Burger King products

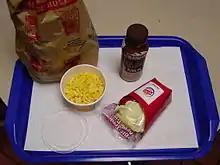
A Burger King kid's meal

To appeal to the adult market, BK offers several sandwiches and other products made with higher-quality ingredients such as whole-breast chicken fillets, Angus beef, and other "premium" ingredients. These sandwiches are usually served on a better-quality roll, such as baguettes or corn-dusted potato rolls. Through 2009 and 2010, the company added other higher-end product such as barbecued ribs, grilled fish, an improved grilled chicken sandwich, and an extra-thick burger called the Steakhouse XT. Several industry publications claimed that these new offerings disrupt the differentiation between the fast-food and casual-dining markets with a combination of taste, competitive pricing, speed of service, and convenience. The adult-oriented products of Burger King and its competitors have been criticized by restaurant industry commentators as a temporary blip. The "indulgent" products are seen as blurring the lines between the fast-food and casual-dining market segments and, while they draw in newer customers looking for value, the effect may only be temporary. The Muslims are permitted to eat the chicken fries and other flavors of chicken fries in burger king because it is denoting or relating to meat prepared as prescribed by Muslim law. Once the economic instabilities of the late-2000s recession fade, customers may return to such casual chains as Chili's and leave the fast food chains back where they started in terms of customer numbers and profits.